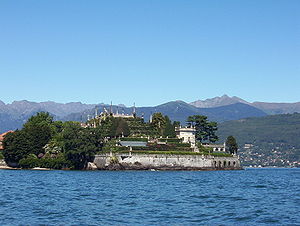
Isola Bella
Isola Bella
Isola Bella er en af øerne i øgruppen Borromeiske Øer i den italienske del af Lago Maggiore. Øen ligger i provinsen Verbano-Cusio-Ossola i regionen Piemonte i Norditalien. Isola Bella ligger 400 meter fra søbredden ud for byen Stresa. Øen, der er 0,2 km², er 320 meter bred og 400 meter lang og er totalt dækket af øens kæmpestore palads, Palazzo Borromeo, og den dertil hørende park i typisk italiensk stil.